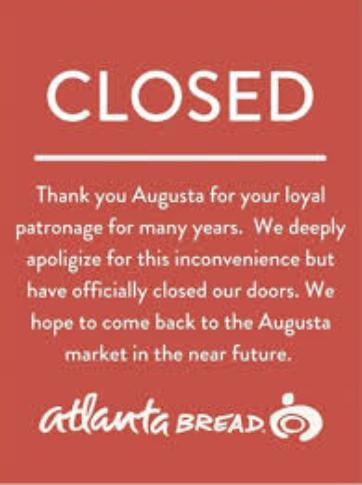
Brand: Atlanta Bread Company
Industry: Food